Battle of Alesia

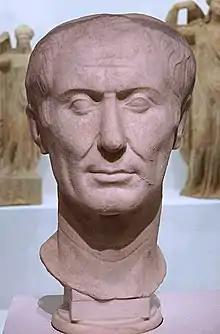
A marble bust of Julius Caesar

Caesar was still in Rome when news of the revolt reached him. He rushed north in attempt to prevent the revolt from spreading, heading first to Provence to see to its defense, and then to Agedincum to counter the Gallic forces. Caesar took a winding route to the Gallic army to capture several "oppidum" for supplies. Vercingetorix was forced to withdraw from his siege of the Boii (allied to Rome) capital of Gorgobina. However, it was still winter, and Vercingetorix realised the reason Caesar had detoured was that the Romans were low on supplies. Thus, Vercingetorix set out a strategy to starve the Romans. He avoided attacking the Romans outright, and instead raided foraging parties and supply trains. Vercingetorix abandoned a great many "oppidum", seeking to only defend the strongest, and to ensure the others and their supplies could not fall into Roman hands. Once again, Caesar's hand was forced by a lack of supplies, and he besieged the "oppidum" of Avaricum where Vercingetorix had pulled back to.